Long Beach, California

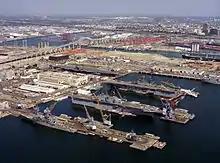
The Long Beach Naval Shipyard and the , "Tarawa", and "Essex" in 1993. In the background is the original Gerald Desmond Bridge.

The Grand Prix of Long Beach in April is the single largest event in Long Beach. It started in 1975 as a Formula 5000 race on the streets of downtown, and became a Formula One race, the United States Grand Prix West, the following year. From 1984 to 2008 it was a Champ Car event, and is now an IndyCar race. During the same weekend as the Grand Prix, there is also an IMSA SportsCar Championship race, a Formula D round and the Pirelli World Challenge.